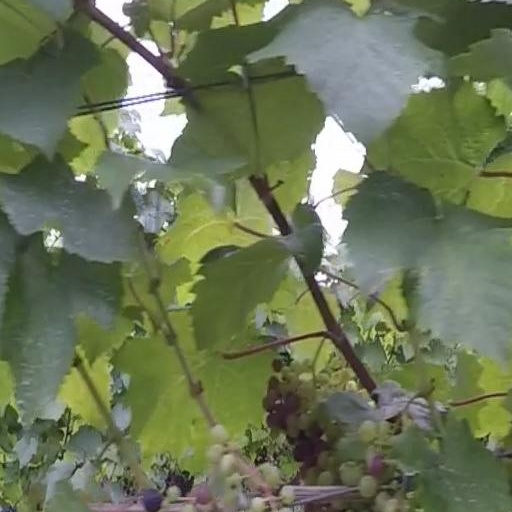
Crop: grape